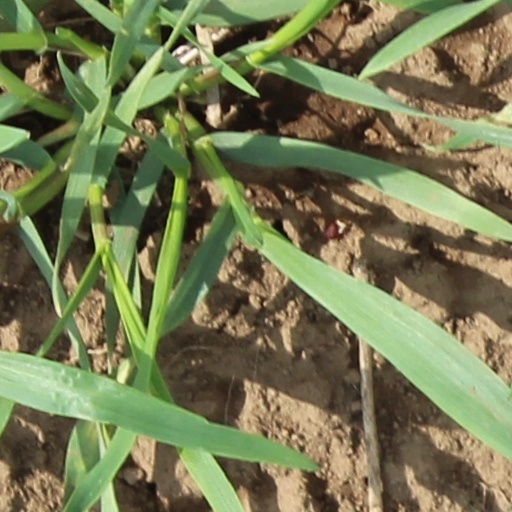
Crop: wheat